Christ Church, Southgate

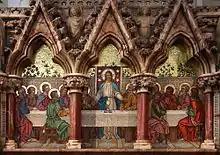
Reredos by Salviati of Venice

The reredos, installed in 1868, is a fine mosaic by Antonio Salviati depicting the Last Supper. The cartoon is by John Clayton of Clayton & Bell and is nearly identical to the Salviati reredos in Westminster Abbey, installed a year earlier.